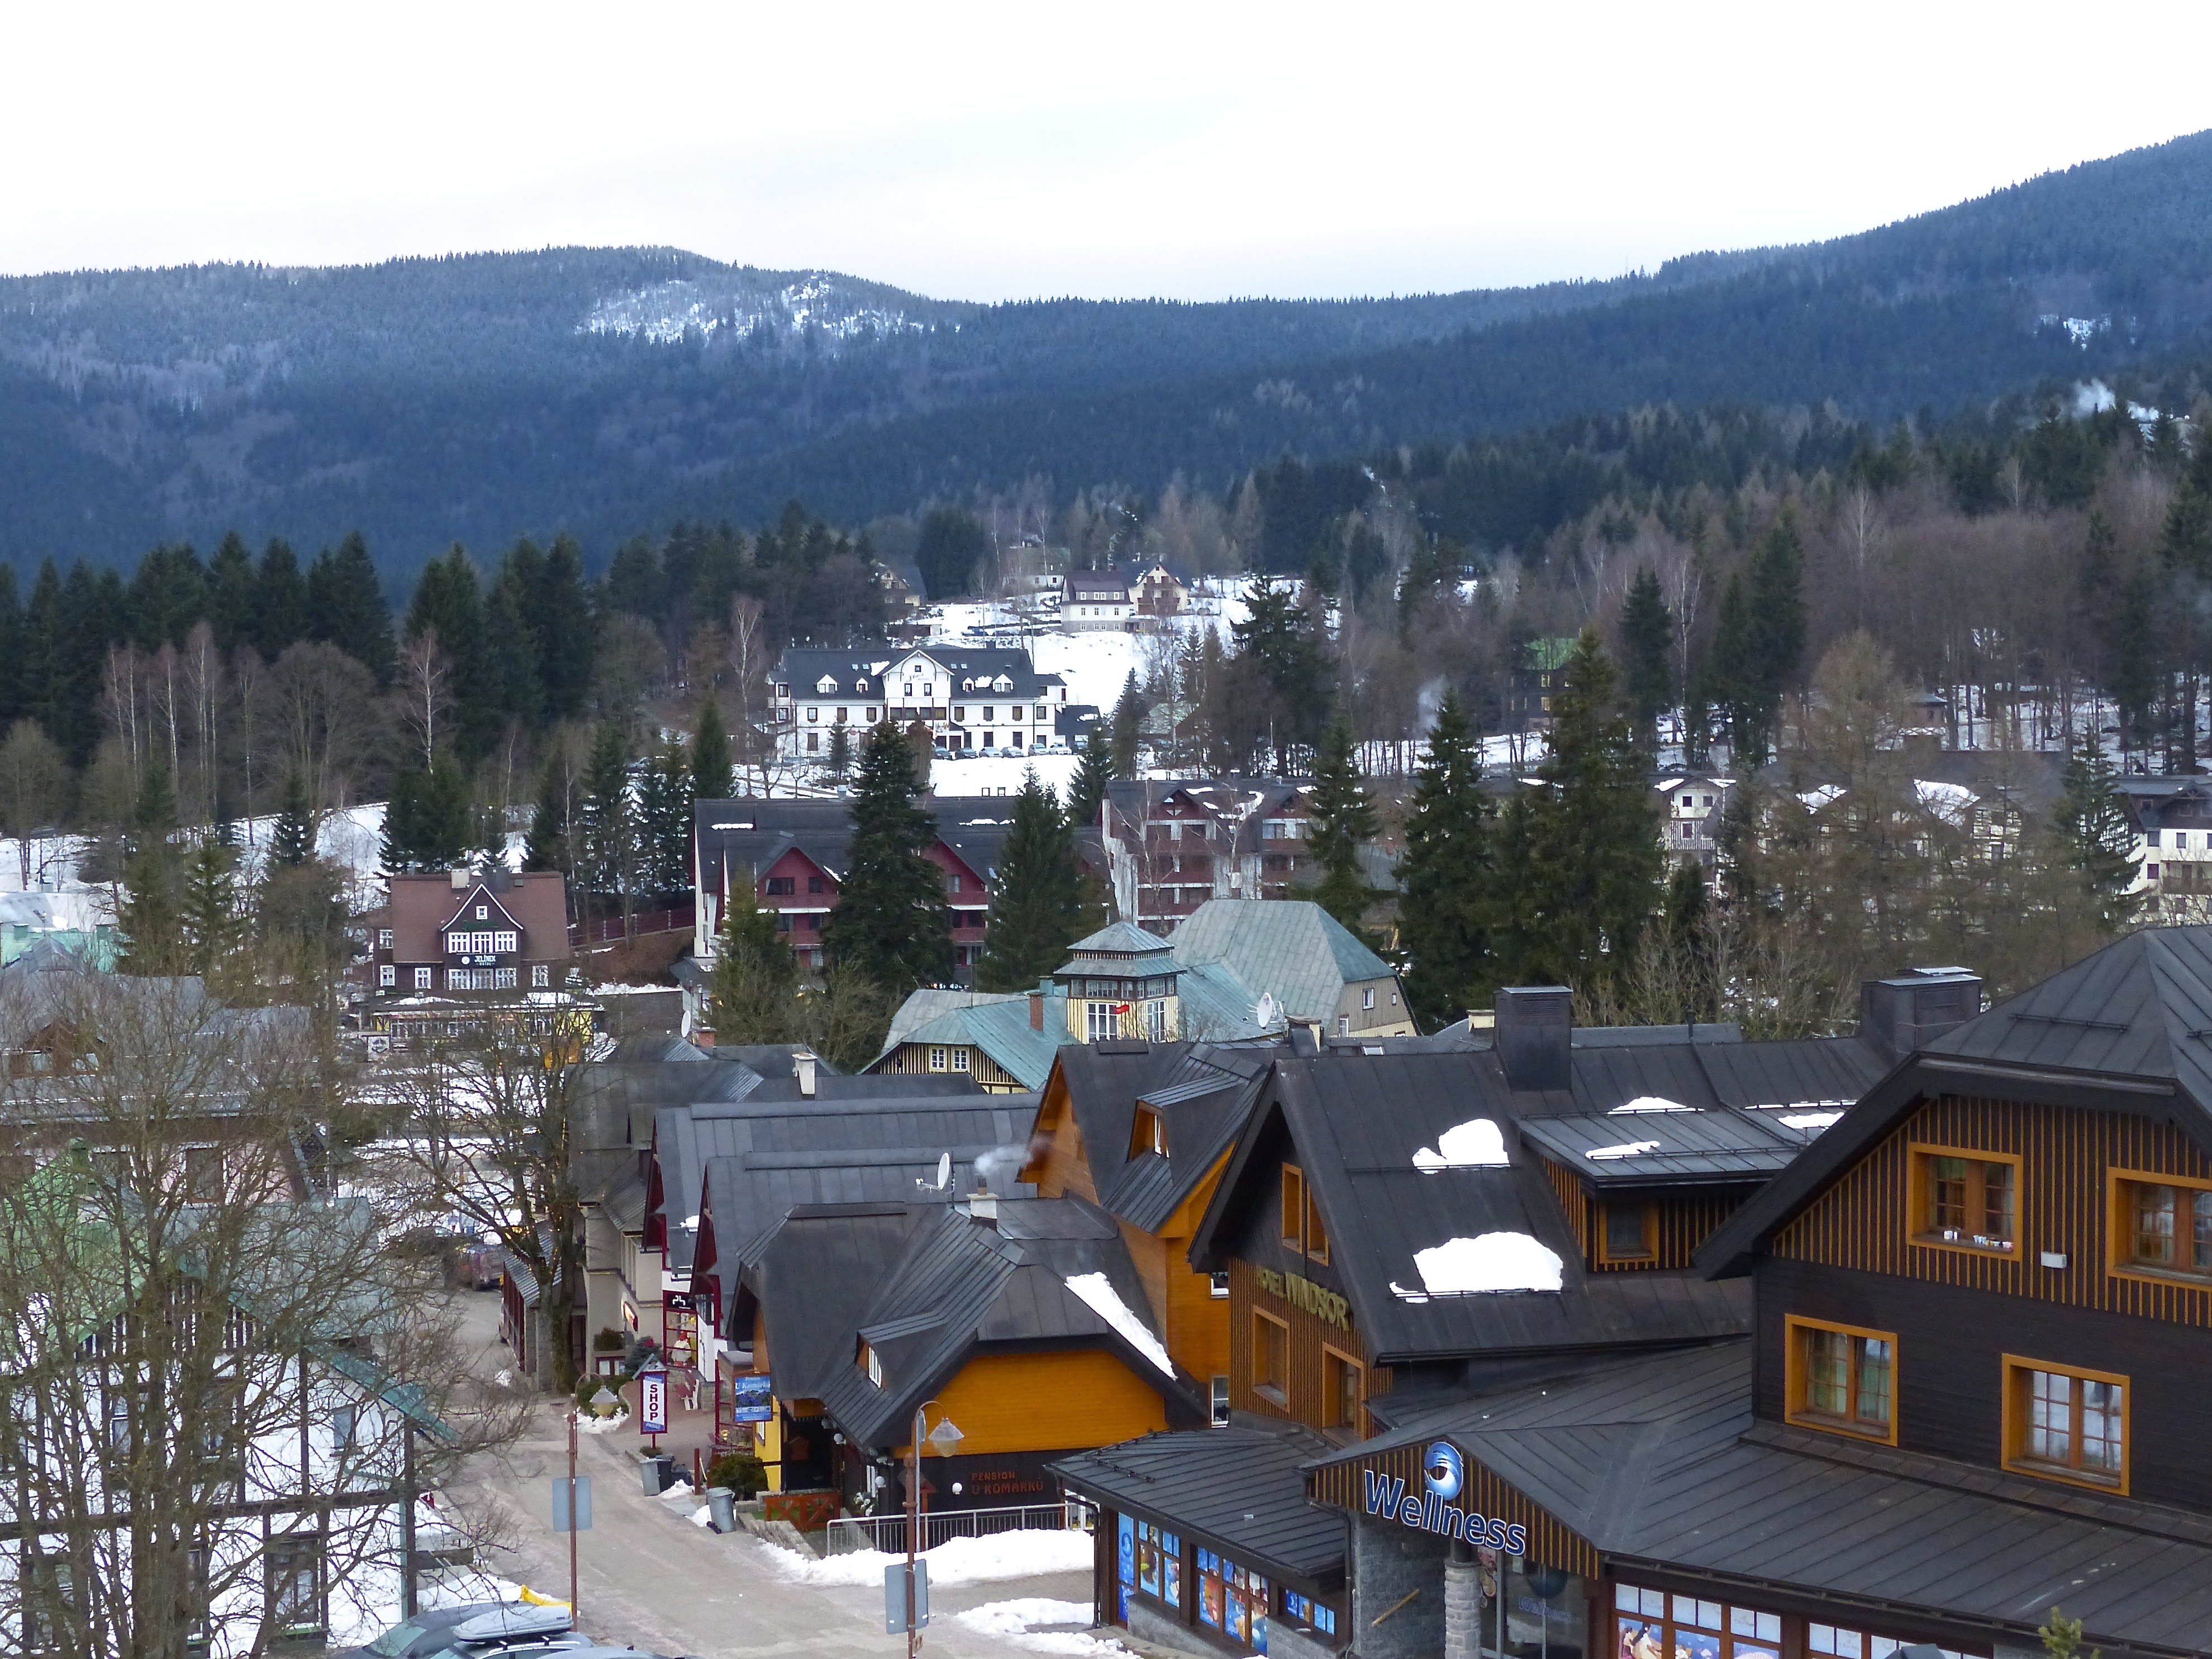
mountain, snow, winter, town, mountain range, panorama, travel, village, europe, resort, ski, czech, spindl, spindleruvmlyn, residential area, human settlement